Açores VR

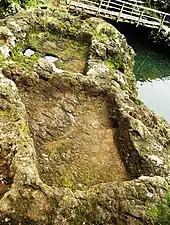
The "lagar" (wine press) in Maia, along the "Ribeira do Aveiro" on the island of Santa Maria, one of the oldest examples of manual wine pressing in the archipelago

Located in the Atlantic Ocean, some from continental Portugal, the archipelago of the Azores is composed of nine islands, of which three cultivate wine-making grapes for export production: Terceira, Pico and Graciosa. Located on the American, European and African tectonic plates, the islands of the Azores originated from recent volcanism, and have soils that are shallow in depth, consisting of basalt, traquites, andesites and clay formations. Agriculture has remained an important aspect part of the region, with primarily milk-production dominating, in addition to pineapple, cereals and other greenhouse-based vegetables. The islands were colonized in the middle of the 15th century, and the first castes were introduced by Franciscan friars, who realized that the conditions in this region were comparable to Sicily and introduced the Verdelho caste (Verdecchio siciliano) which quickly spread on the islands.